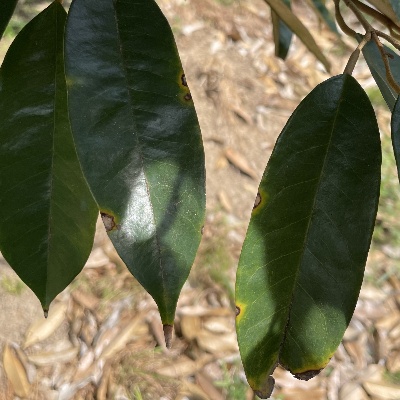
Label: Leaf_Phomopsis